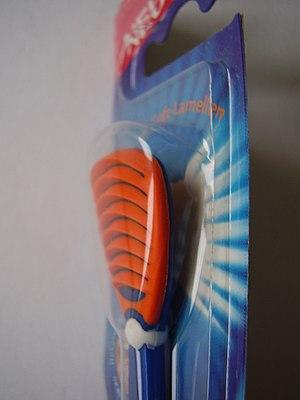
L’hygiène bucco-dentaire, appelée aussi hygiène buccale, est un ensemble de pratiques permettant d'éliminer la plaque dentaire qui se forme naturellement et en permanence à la surface des dents. L'élimination de la plaque dentaire permet d'éviter les maladies parodontales. En effet, les bactéries sont responsables d'une irritation des gencives, qui deviennent rouges, gonflées ou ulcérées, et saignent abondamment à la moindre sollicitation mécanique. Cette situation risque de dégénérer en parodontite entraînant l'apparition de mobilité puis la perte des dents.